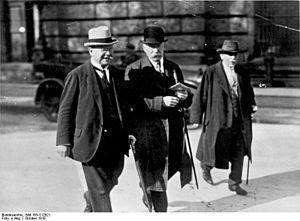
Matthias Erzberger est un homme politique et journaliste allemand, né le 20 septembre 1875 à Buttenhausen et mort assassiné le 26 août 1921 à Bad Griesbach.
Albert Oskar Wilhelm Südekum est un journaliste et politicien allemand. Partisan du réformisme, il plaide pour l'alliance avec une partie de la bourgeoisie.